Order of the Immaculate Conception of Vila Viçosa

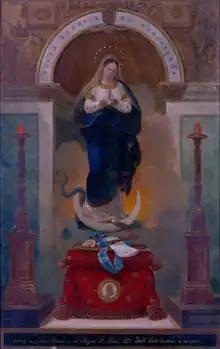
Allegory of the Order of the Immaculate Conception, 1818, by Jean-Baptiste Debret, who also designed the insignias of the new order of knighthood

This order distinguished those who proved their loyalty to the Portuguese Royal House in the war against the Bonapartist occupying forces. Later, in 1818, a royal decree stated that the Order would be given as a military award in four (4) classes of Grand Cross, Commander, Knight, and Servant. Knighthood was given to those who were servants to the king and devoted Catholics to the pope and the Holy Mother. The Order was originally limited to twelve Grand Crosses, forty Commanders and one hundred Knights, with the provision for the award of supernumerary Grand Crosses. Grand Crosses were usually given to higher nobles who had positions in the Royal Household. Lower grades (Commander and below) were granted to lesser nobles who had provided personal service to the King.